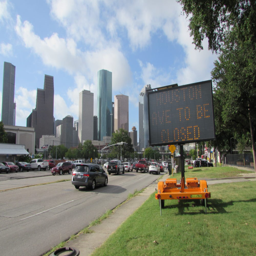
this weekend 's construction will also affect streets near downtown .